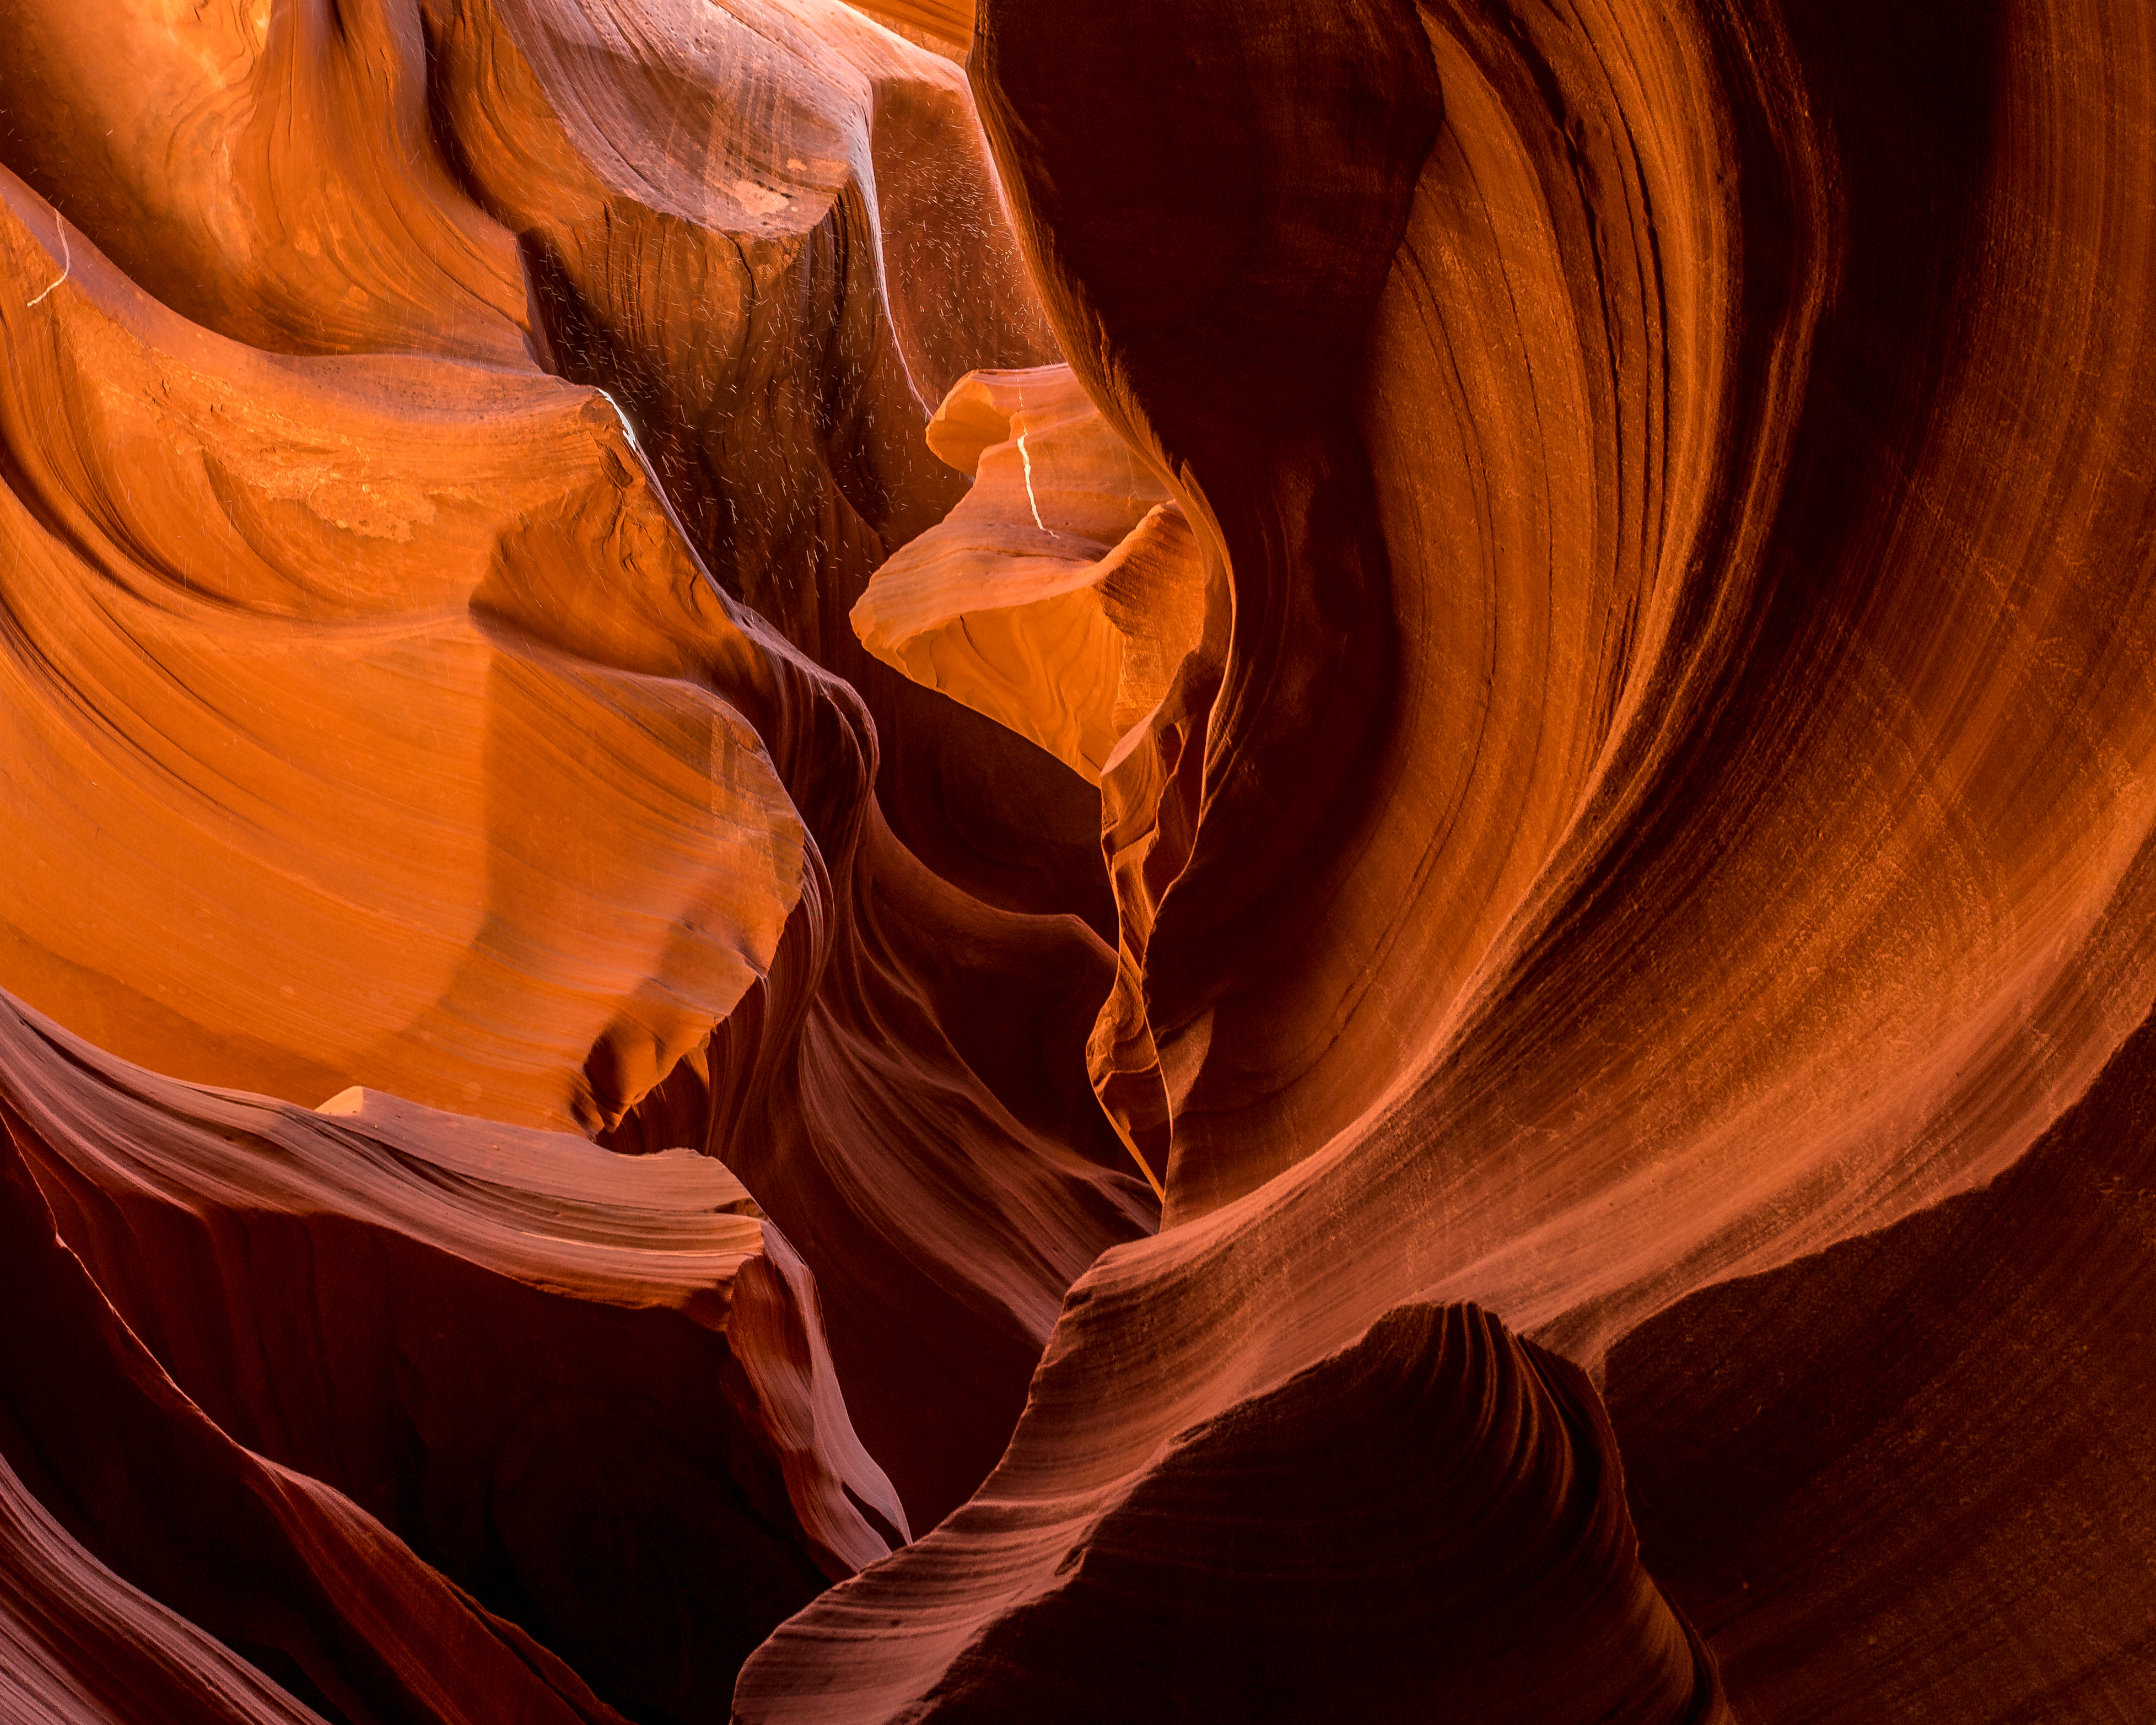
plant, sunlight, leaf, flower, petal, red, color, autumn, usa, yellow, arizona, close up, andymorffew, morffew, lowerantelopecanyon, macro photography